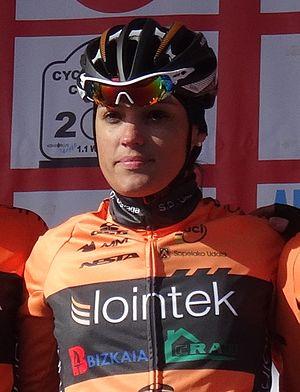
Fanny Riberot, née le 17 mars 1983 à Agen, est une coureuse cycliste française, membre de l'équipe Astana Women's.